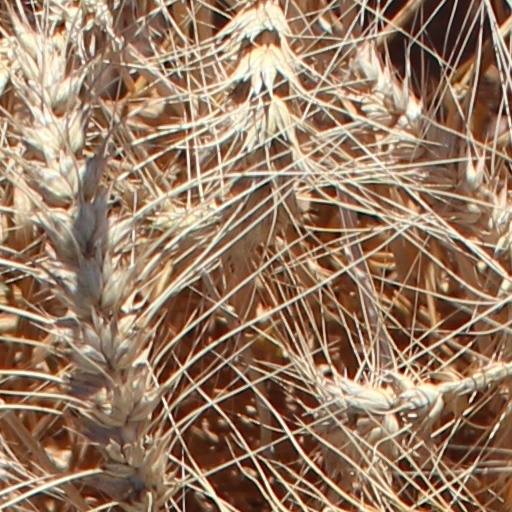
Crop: wheat